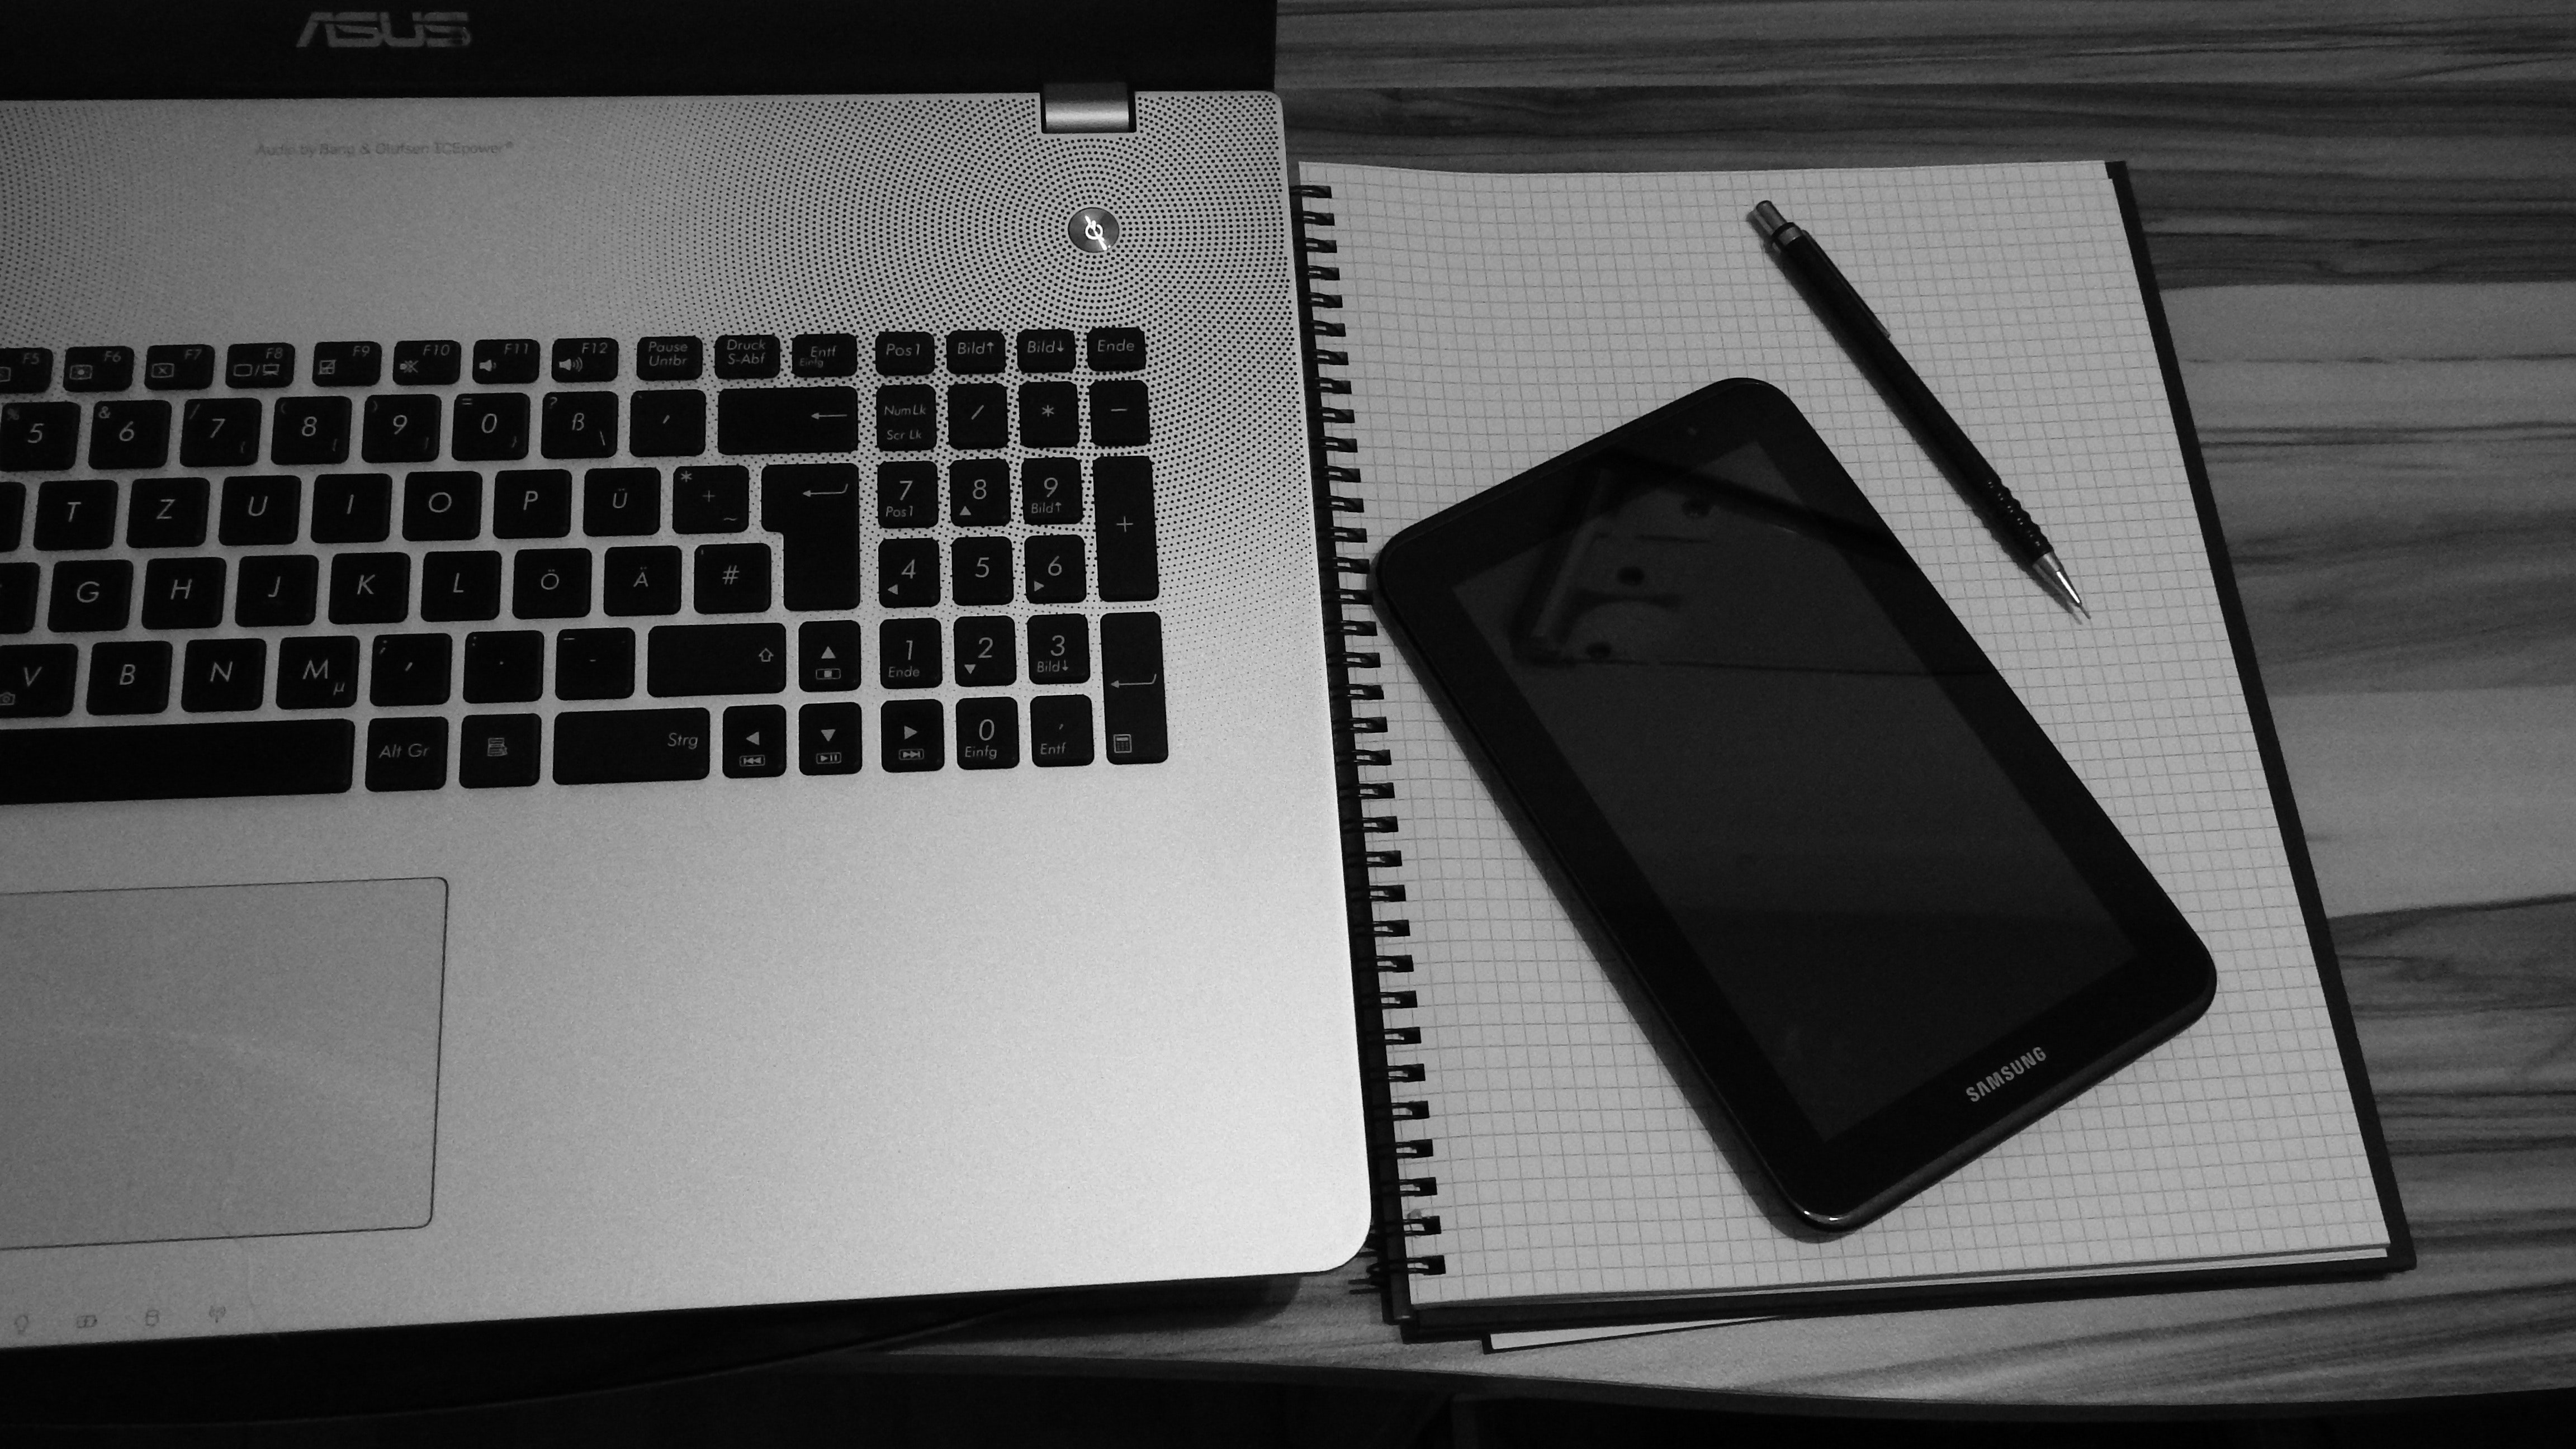
gadget, electronics, electronic device, technology, font, laptop, netbook, mobile device, touchpad, ipad